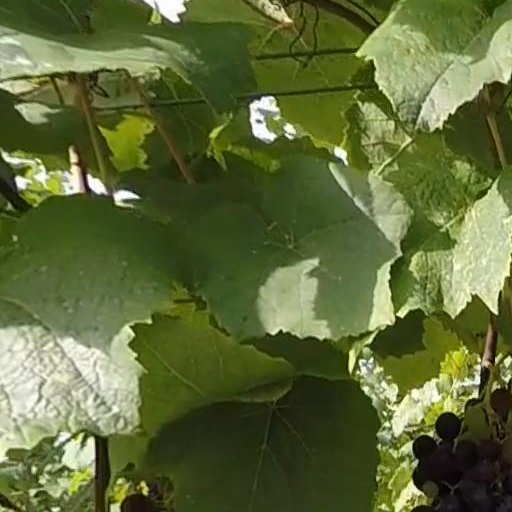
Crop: grape